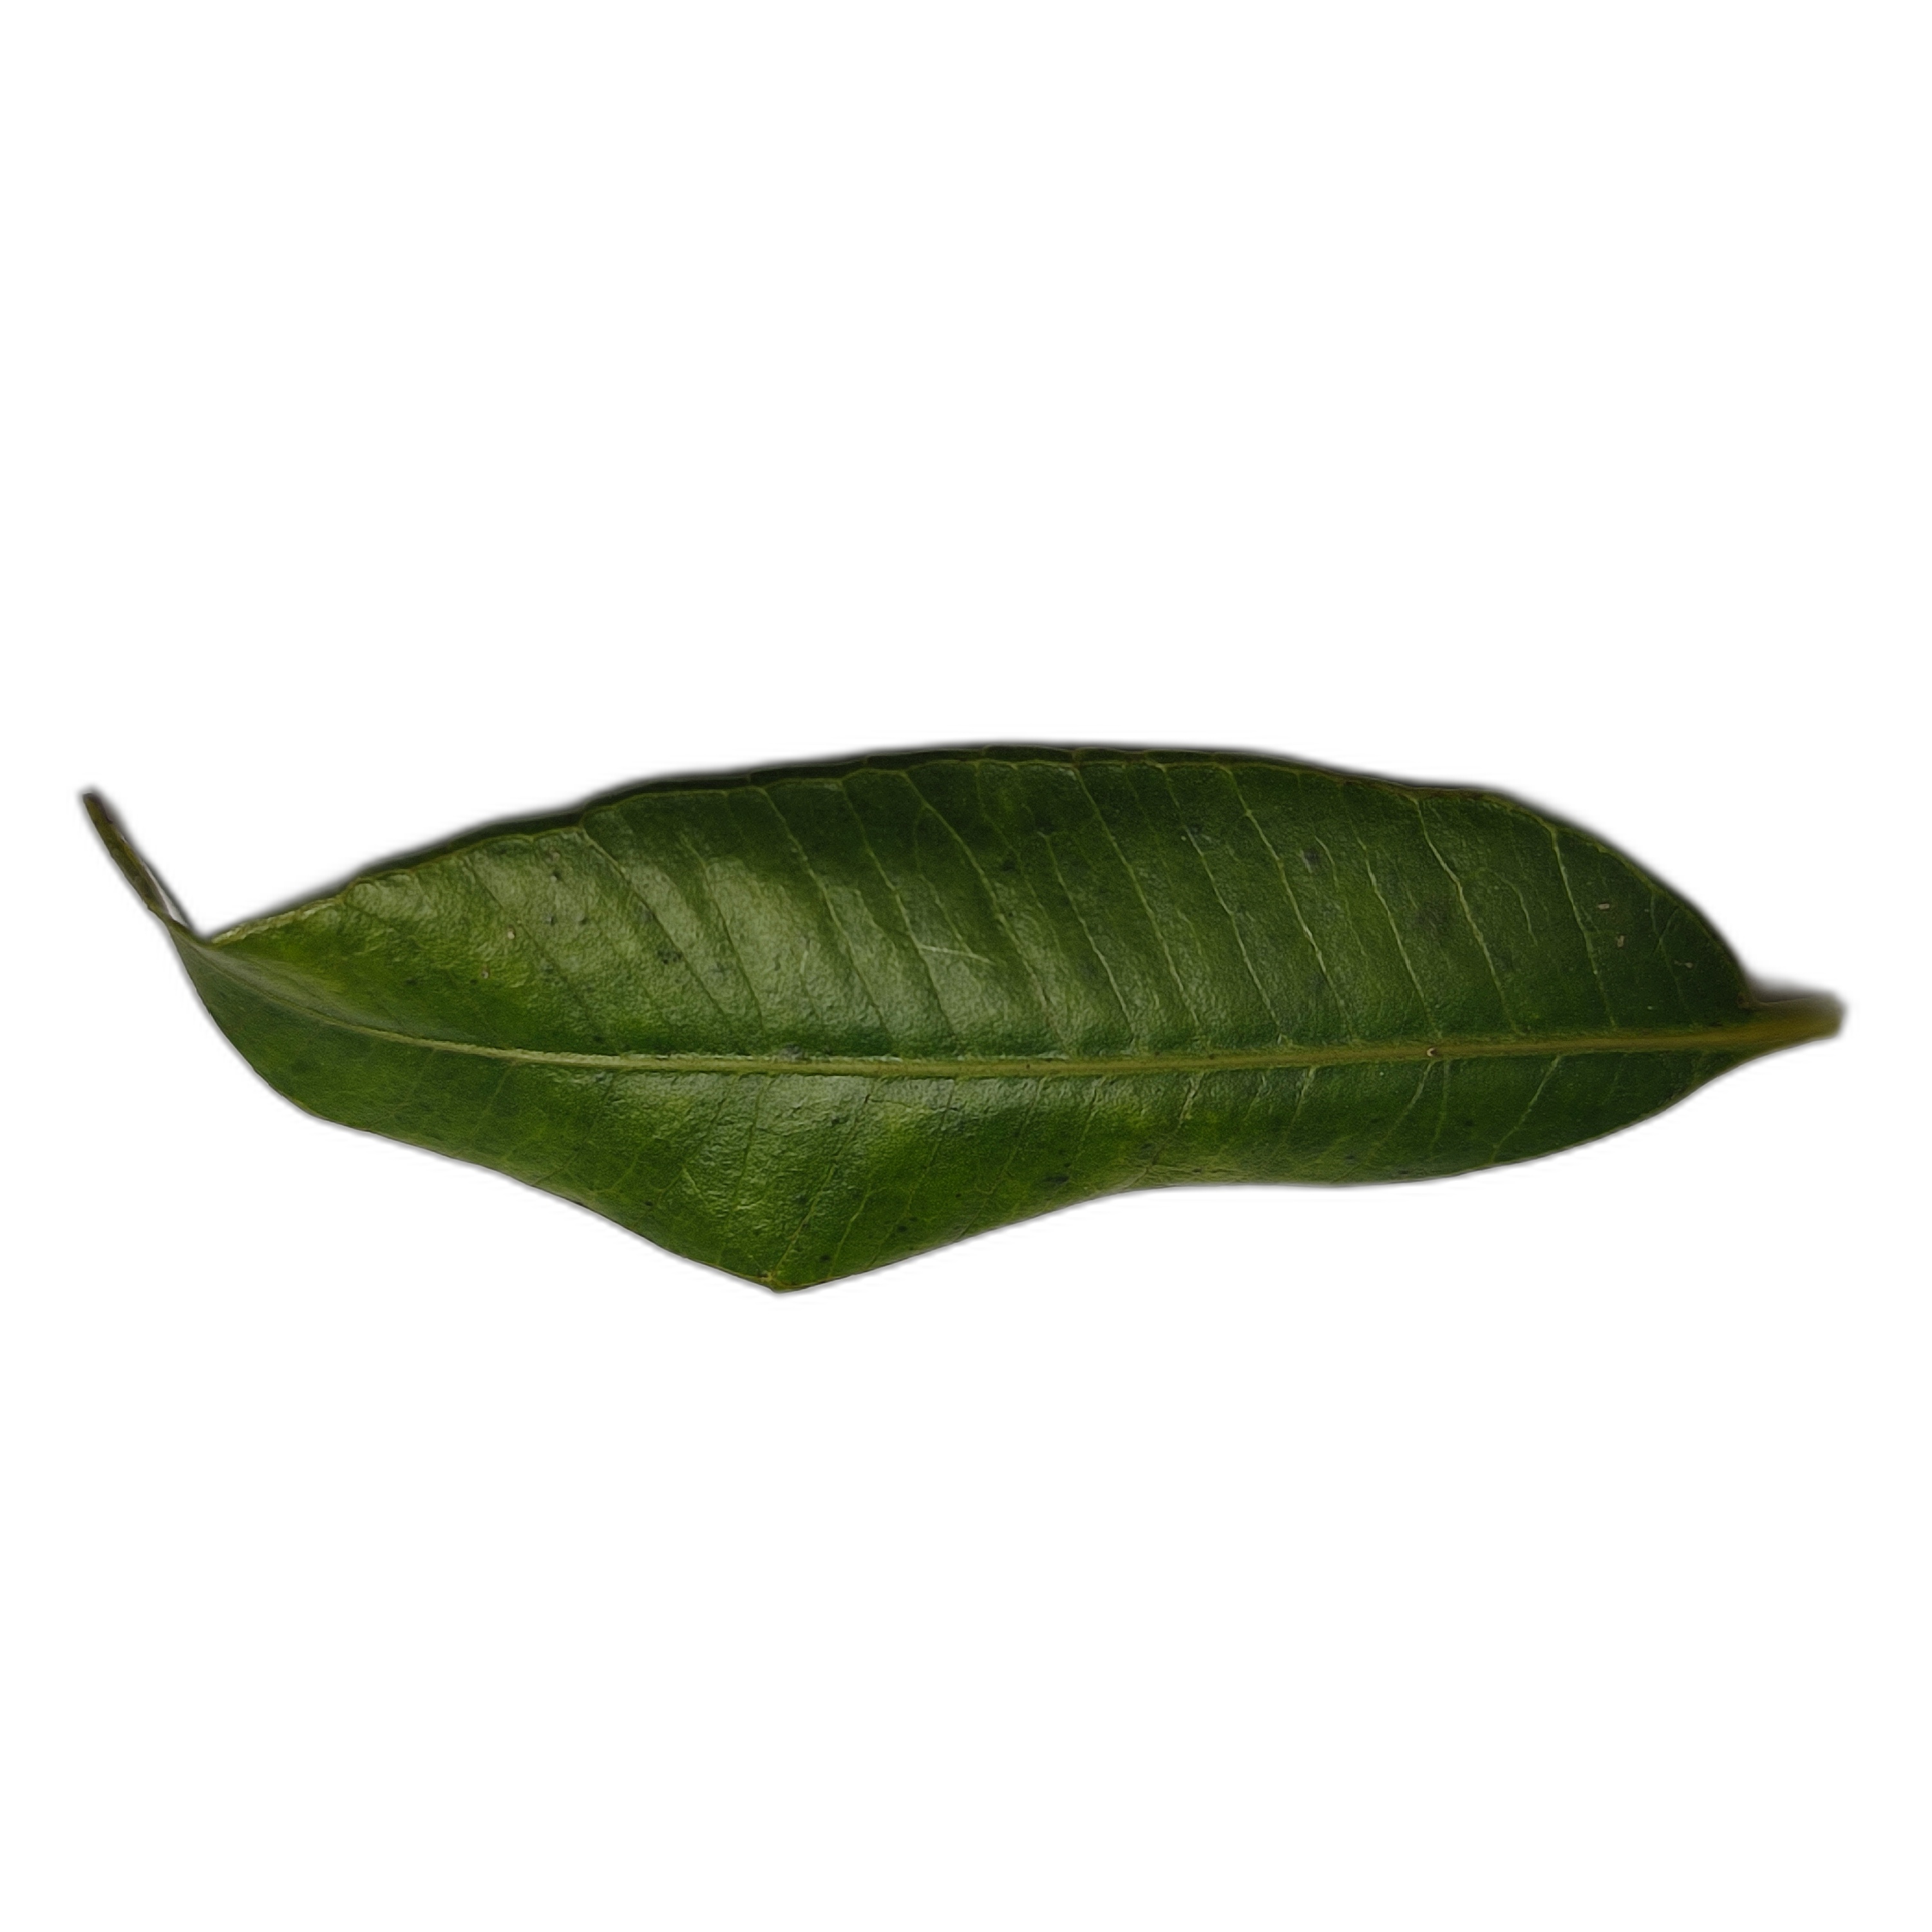
Label: healthy